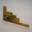
Label: airplane